Military camouflage

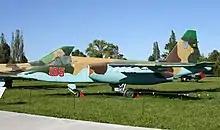
A Ukrainian Su-25 painted with earth colours above and sky blue below

First and Second World War dazzle camouflage, pioneered by English artist Norman Wilkinson, was used not to make ships disappear, but to make them seem smaller or faster, to encourage misidentification by an enemy, and to make the ships harder to hit. In the Second World War, the Royal Canadian Navy trialled a form of active camouflage, counter-illumination, using diffused lighting to prevent ships from appearing as dark shapes against a brighter sky during the night. It reduced visibility by up to 70%, but was unreliable and never went into production.